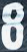
Number: 8